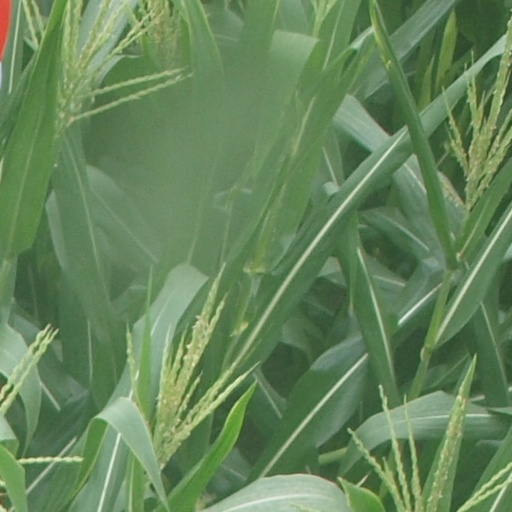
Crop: maize; corn